Harry Wolff (boxer)

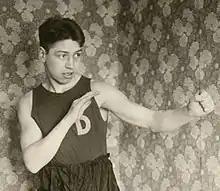
Harry Wolff

Klas Harry Wolff (2 July 1905 – 29 April 1987) was a Swedish boxer who won a silver medal in the featherweight division at the 1927 European Championships. He competed at the 1924 Summer Olympics in bantamweight, but was eliminated in the second round by the eventual gold medalist William Smith of South Africa.